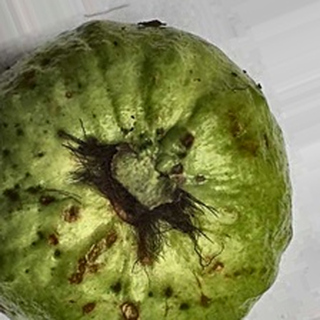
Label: guava_anthracnose